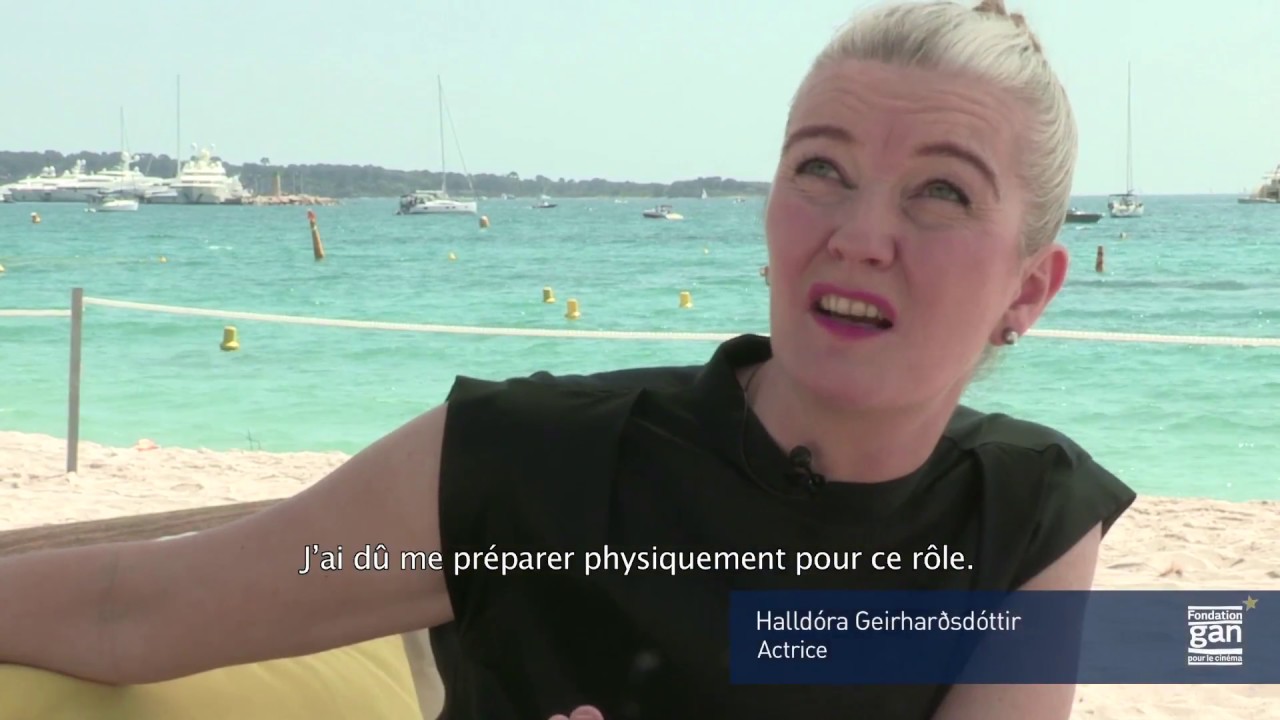
Gender: women